The Church of Jesus Christ of Latter-day Saints in Oregon

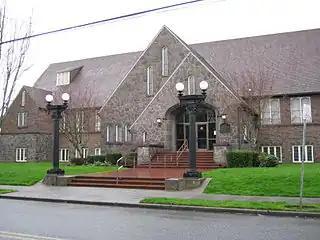
The Portland Tabernacle. The first purpose-built LDS chapel in Oregon.

E. Kimbark MacColl's analysis of Portland, history states "Portland was well endowed with churches, with approximately one for every 600 residents" in the 1890s. In his survey of six leading denominations and all 25 missions, no mention was made of LDS Church denominations or missions.